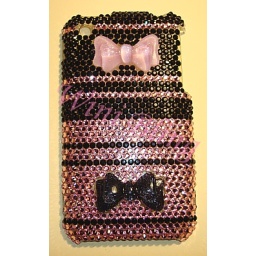
Colour: light rose and jet (black) Features: pure SWAROVSKI crystal in ss12, resinic butterfly